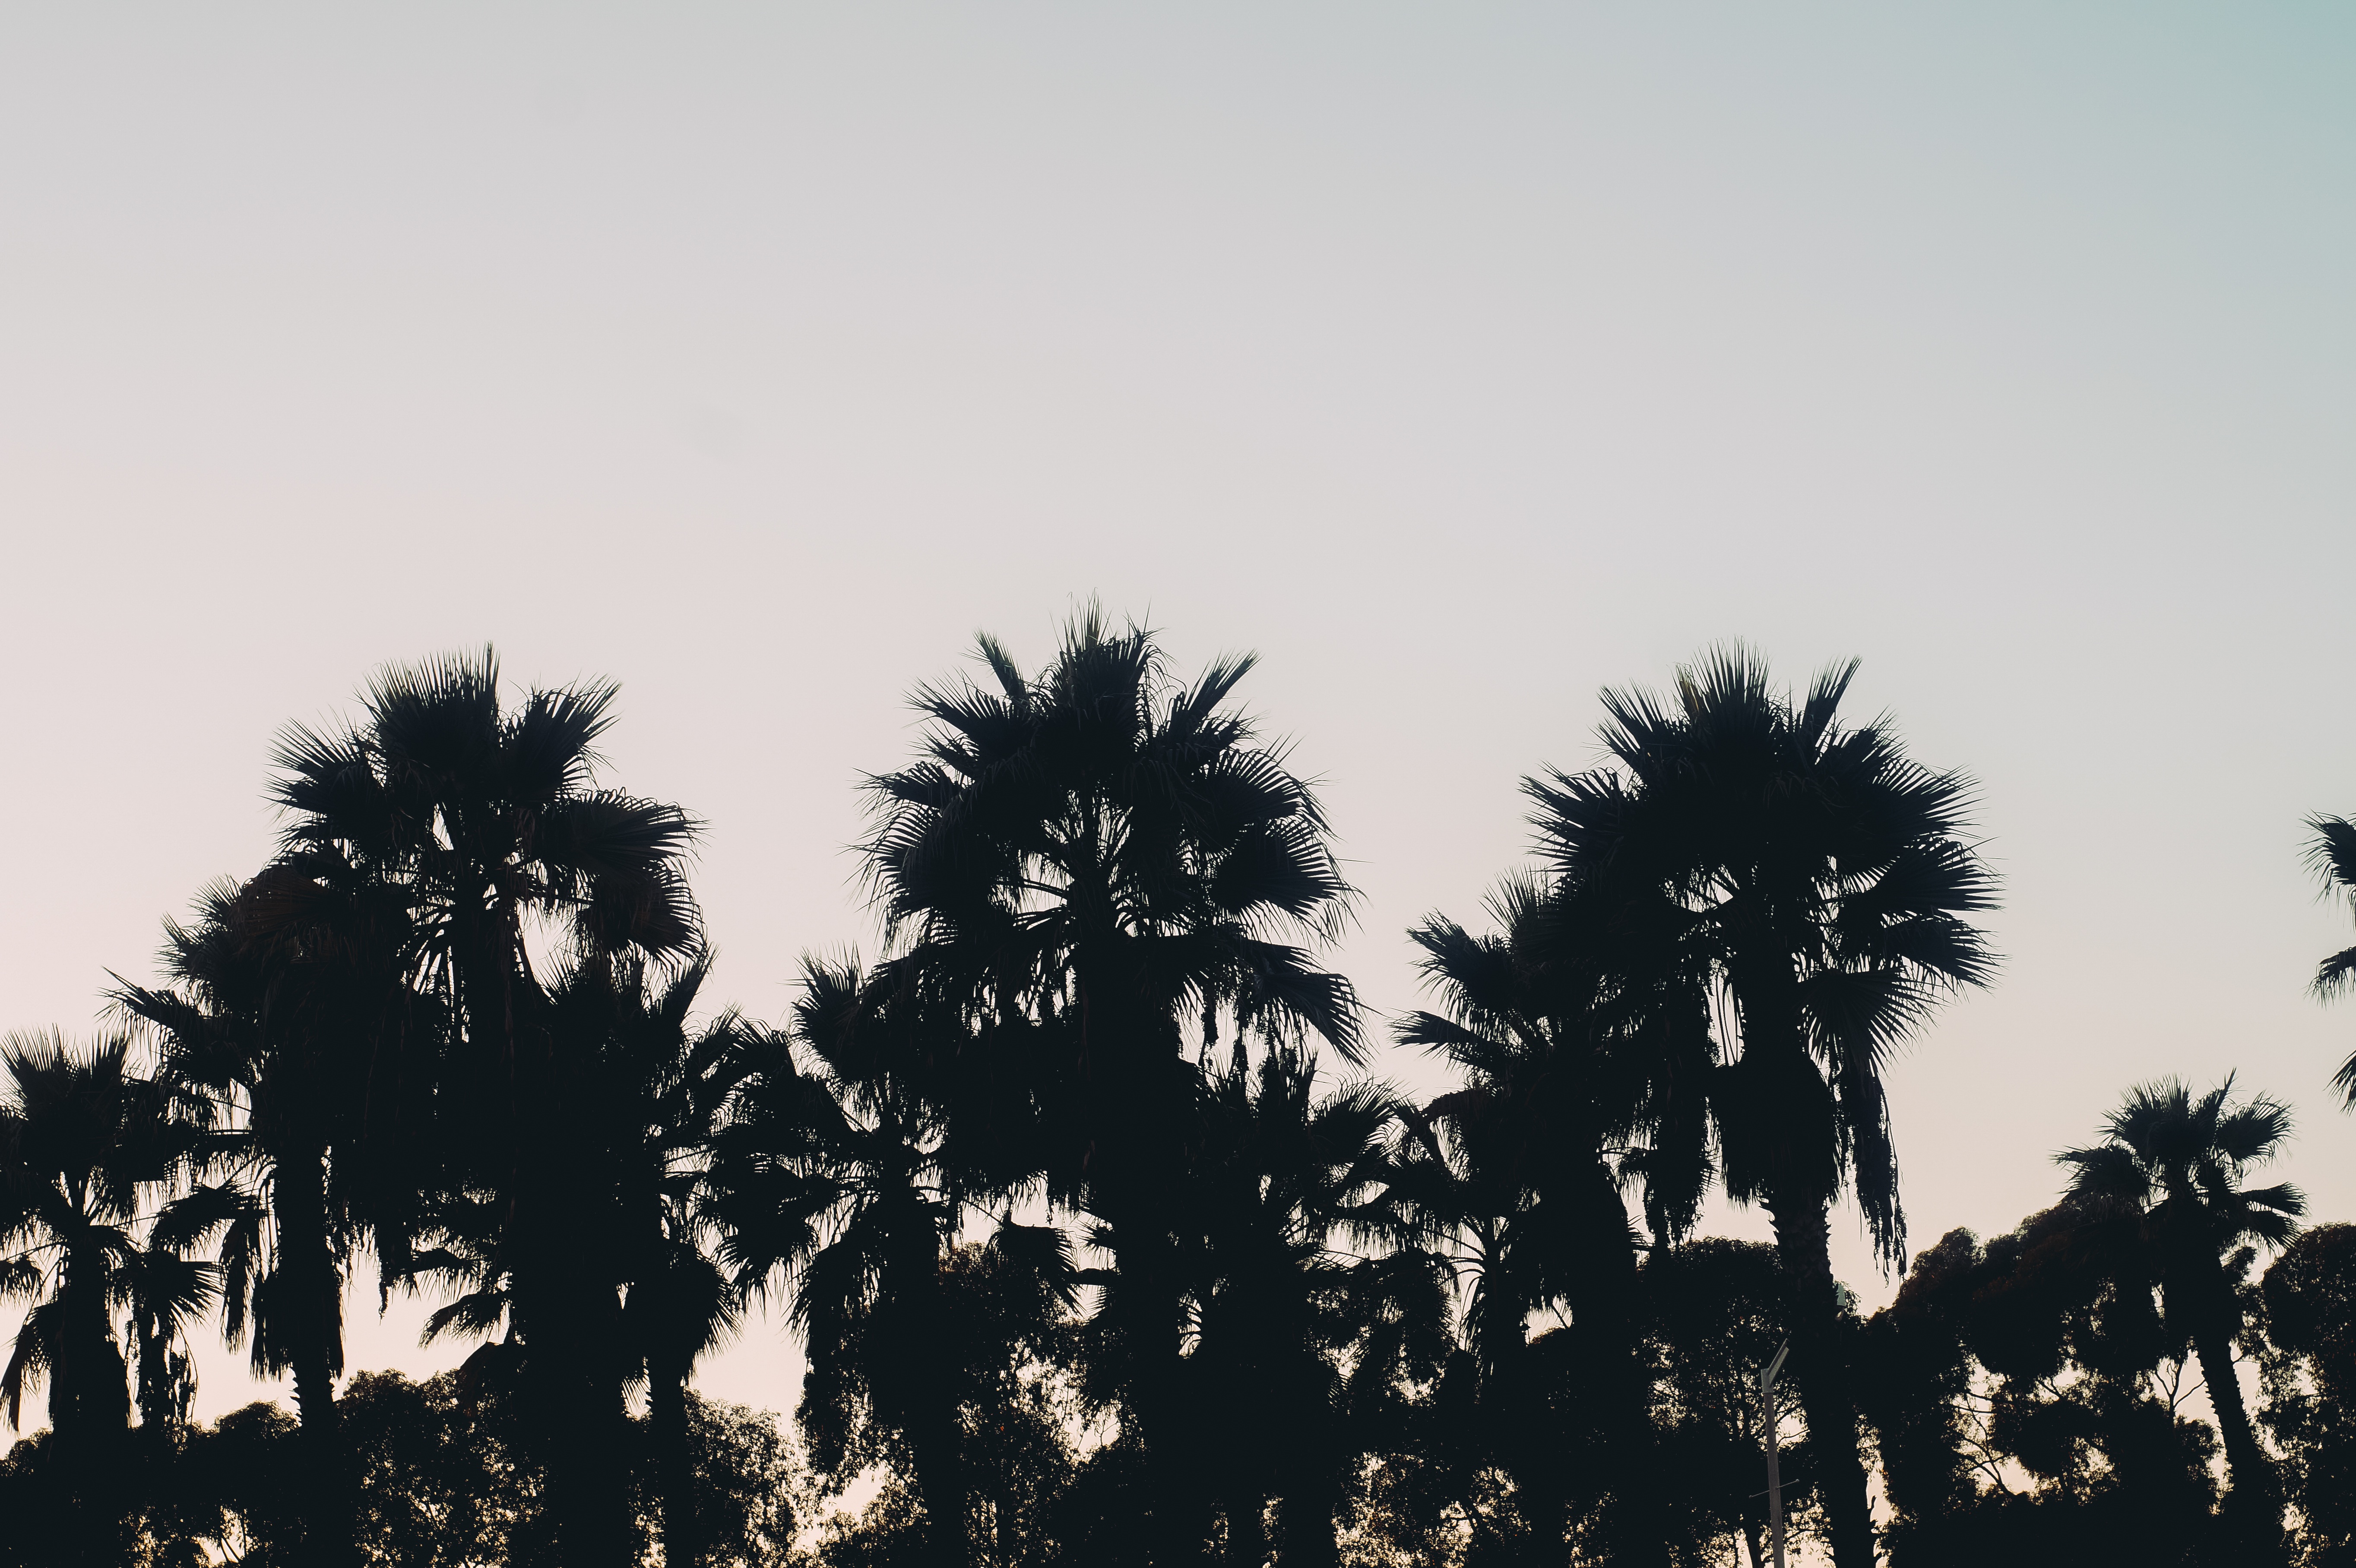
tree, nature, grass, branch, silhouette, plant, sky, sunset, sunlight, morning, leaf, dusk, monochrome, atmospheric phenomenon, woody plant, arecales, palm family